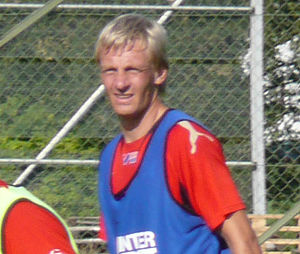
Patrik Rosengren
Patrik Rosengren, også kaldet Bagarn er en svensk fodboldspiller, der spiller hos Mjällby IF. Tidligere har han spillet mange år hos Kalmar FF.